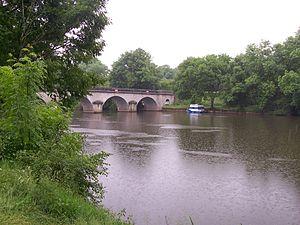
Houssay est une commune française, située dans le département de la Mayenne en région Pays de la Loire, peuplée de 491 habitants.